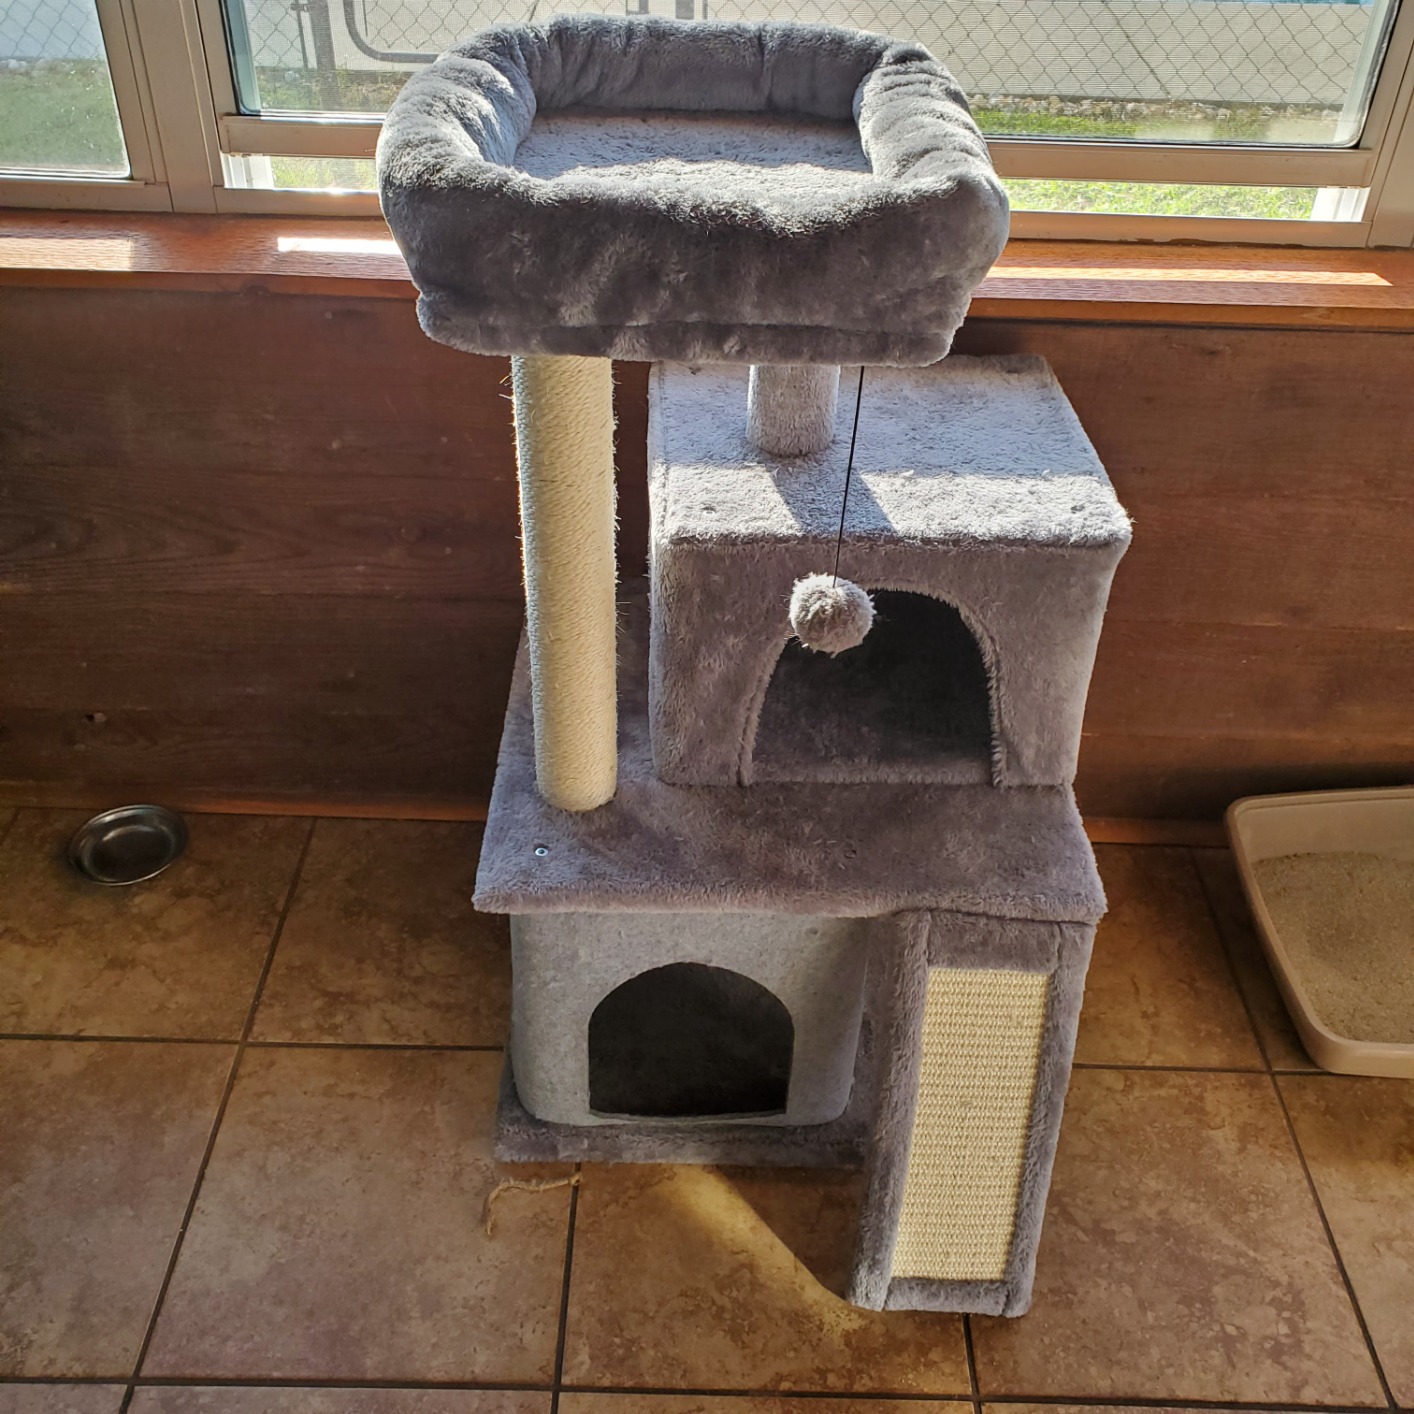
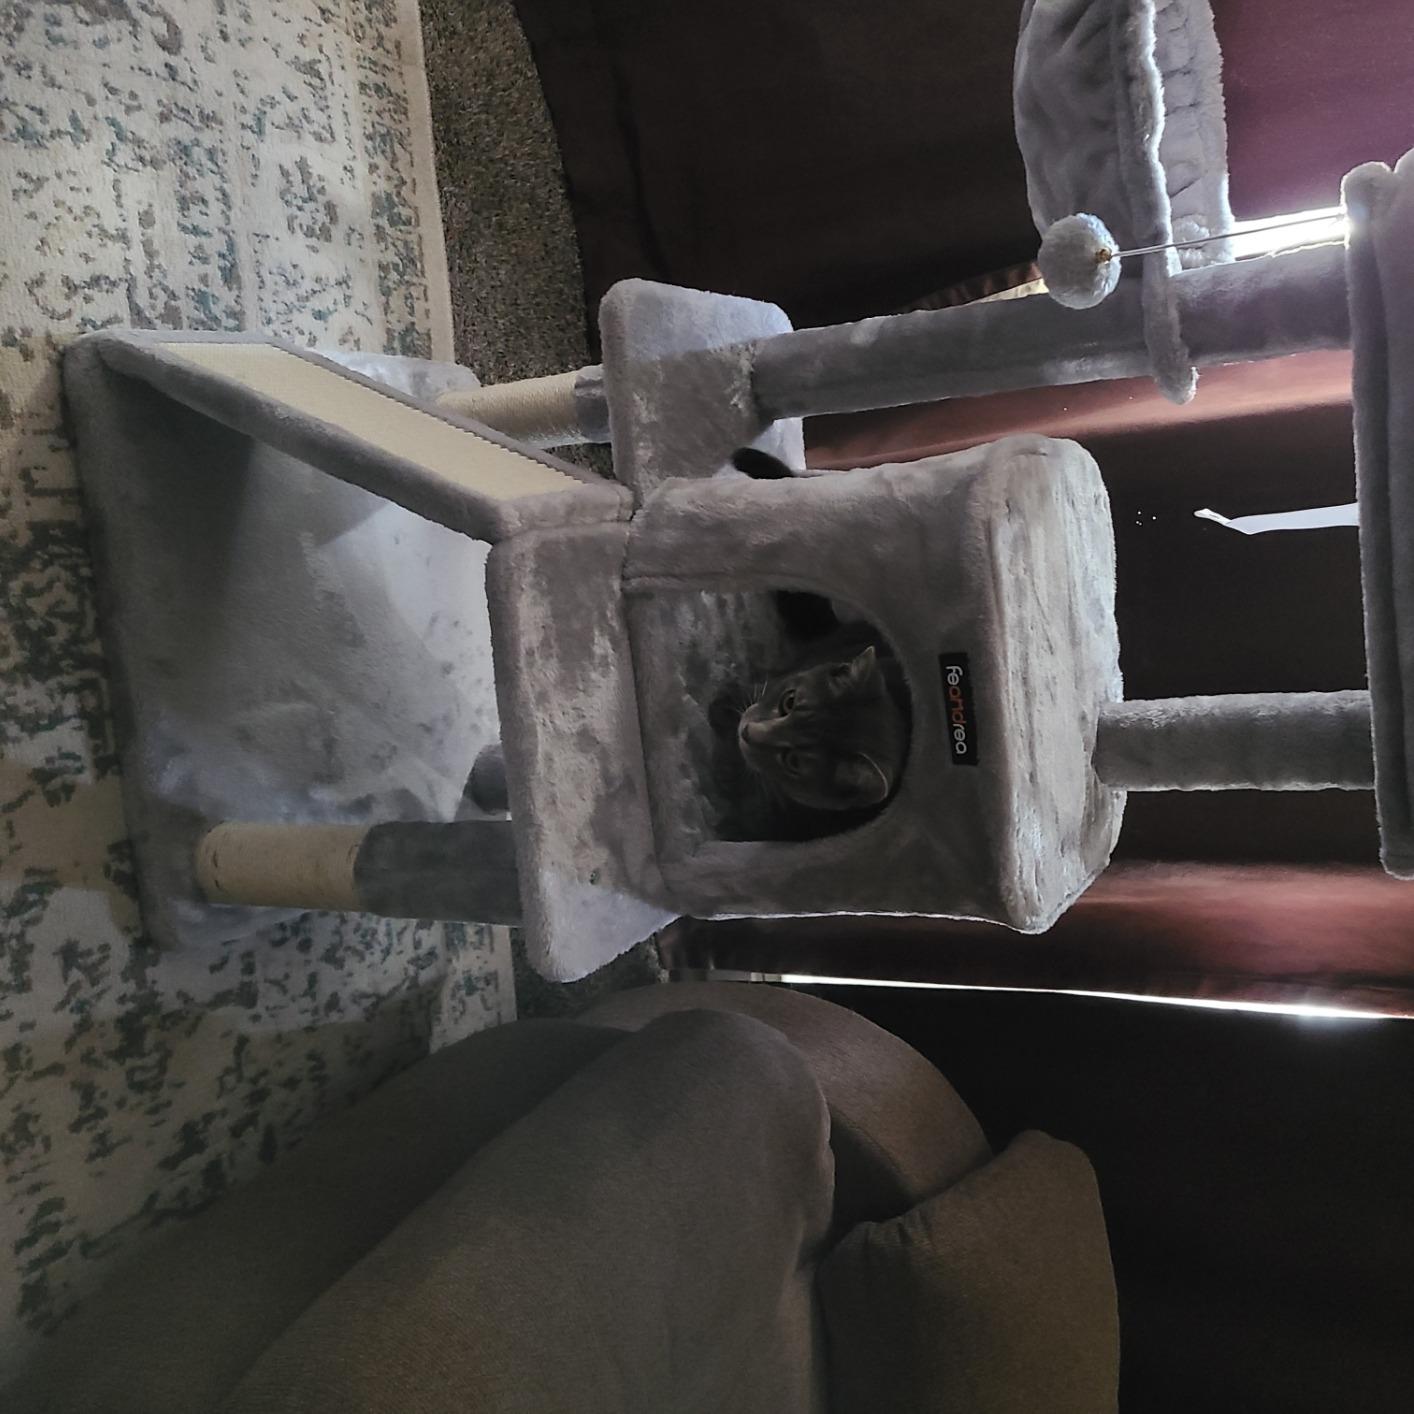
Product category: items_cat tree
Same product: no